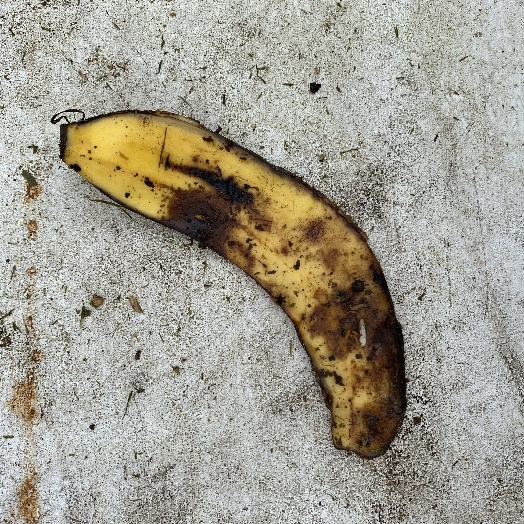
Label: Food Organics